William Newton (architect, 1735–1790)

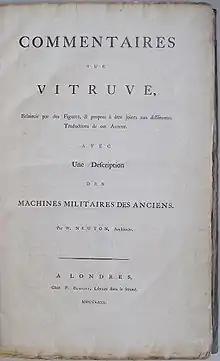
"Commentaires sur Vitruve. Eclaircis par des figures, & propres à etre joints aux différentes traductions de cet auteur. Avec Une description des machines militaires des anciens" by W. Newton

Born on 27 October 1735, he was eldest son of James Newton, a cabinet-maker, of Holborn, London, and Susanna, daughter of Humphrey Ditton. Admitted to Christ's Hospital on 25 November 1743, he left, on 1 December 1750, to become apprentice to William Jones, architect, of King Street, London.